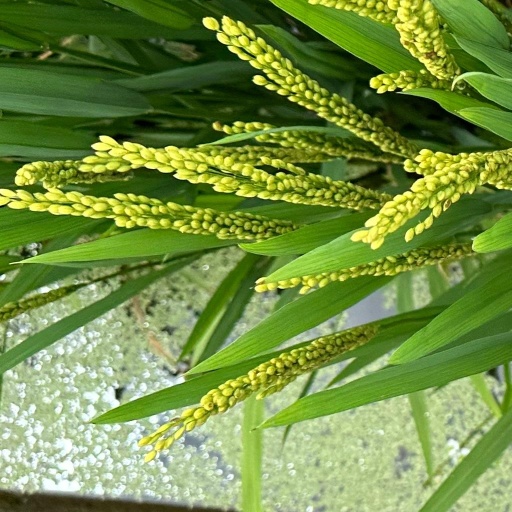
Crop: rice